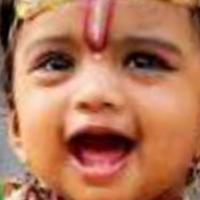
Age group: age 01-10